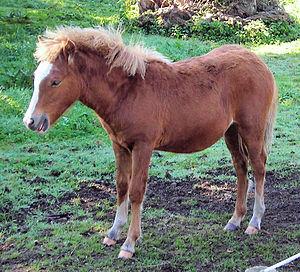
Le Kerry bog est une race très ancienne de poneys de trait et de bât, dite mountain and moorland, originaire du comté de Kerry en Irlande. Traditionnellement utilisé pour le transport de la tourbe à partir des tourbières, il mesure entre 1 m et 1,20 m et porte une robe généralement baie. Son apparence diffère de celle du Connemara, l'autre race de poney irlandaise. Le Kerry bog frôle l'extinction au cours du XXᵉ siècle, mais ce poney est sauvé par des passionnés dans les années 1990 et est reconnu comme patrimoine culturel irlandais en 2012. Un registre d'élevage a été ouvert afin de le préserver, la race est reconnue aux États-Unis et commence à être exportée.